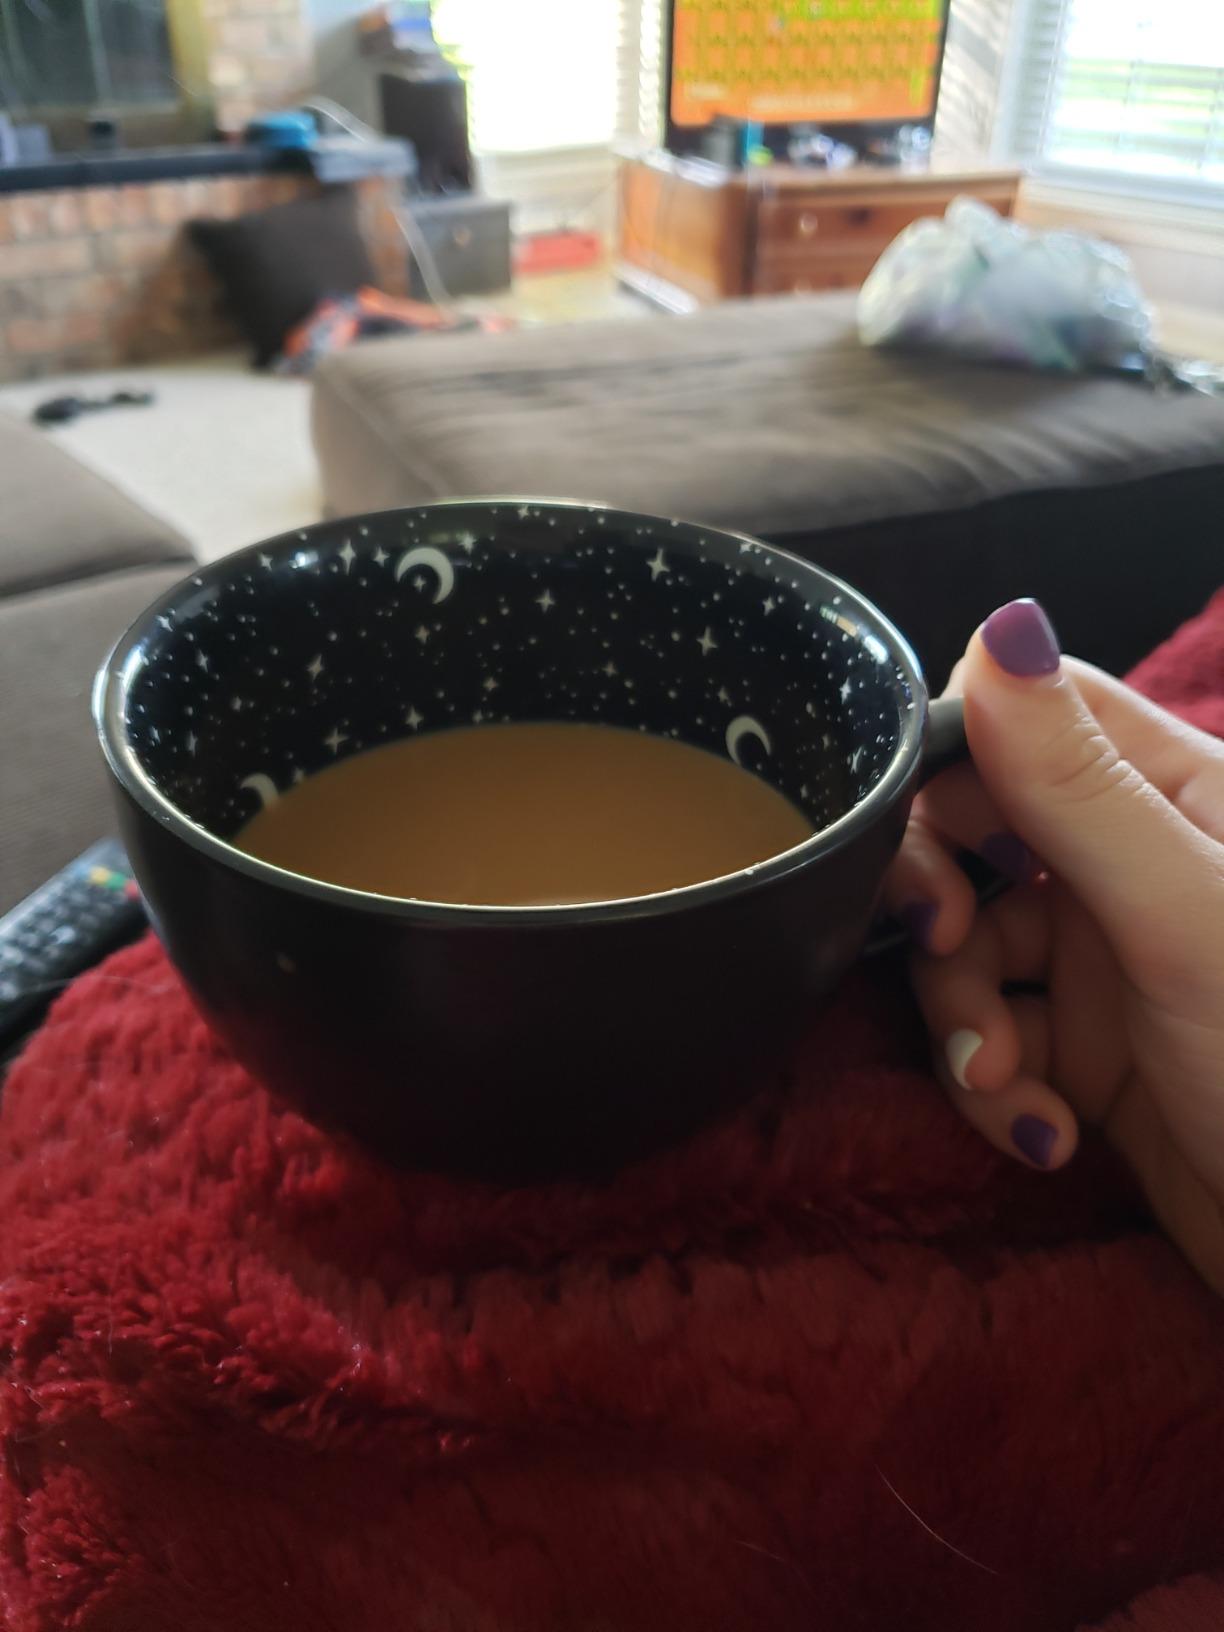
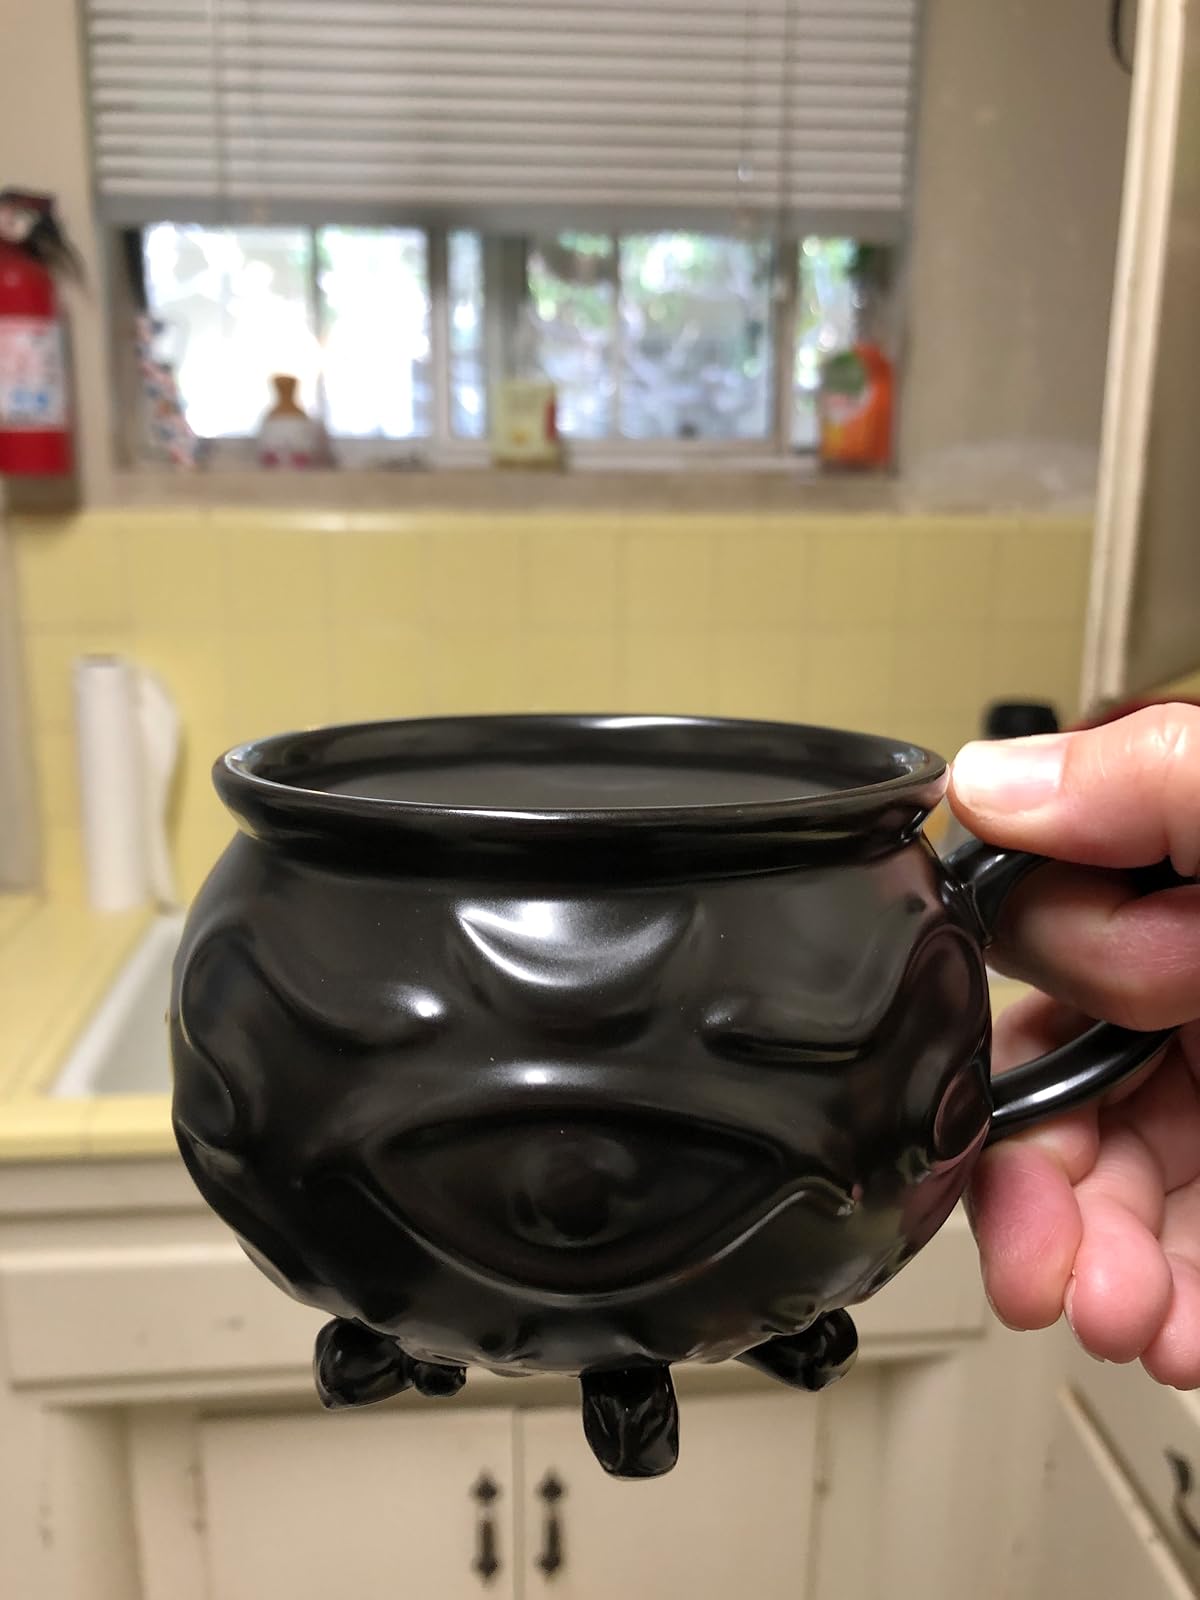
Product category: items_mug
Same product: no